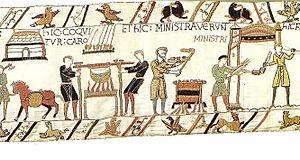
La tapisserie de Bayeux, aussi connue sous le nom de « tapisserie de la reine Mathilde », et plus anciennement « Telle du Conquest » est une broderie du XIᵉ siècle inscrite depuis 2007 au registre Mémoire du monde par l'UNESCO.